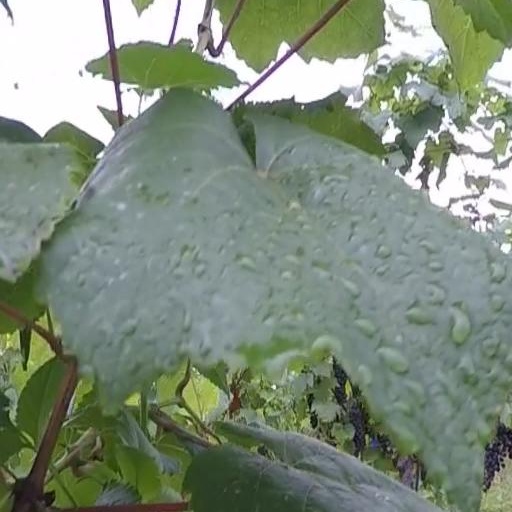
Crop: grape